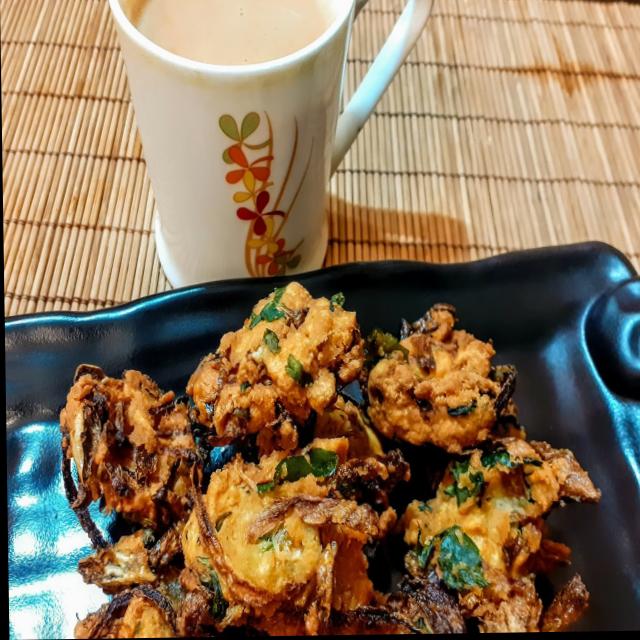
Dish: chai